Economy of Egypt

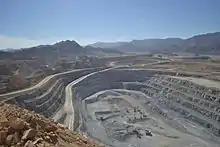
Sukari gold mine

According to 2022 statistics from the Food and Agriculture Organization of the United Nations, Egypt is the world's largest producer of dates and artichokes; the second largest producer of figs and fava beans; the third largest producer of onions, eggplants, and rabbit meat; the fourth largest producer of strawberries, garlic, buffalo and goose meat as well as the fifth largest producer of buffalo milk, tomatoes and watermelon.